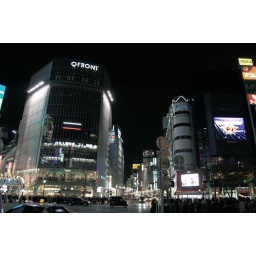
The famous crossroads in Shibuya, where hundreds of people cross the road at the same time. It' madness!